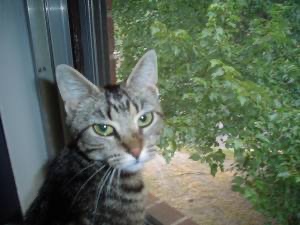
Animal: cat
Breed: Bengal